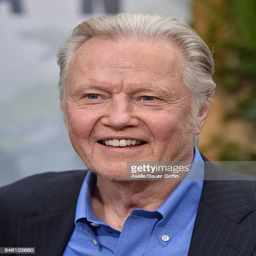
actor arrives at the premiere